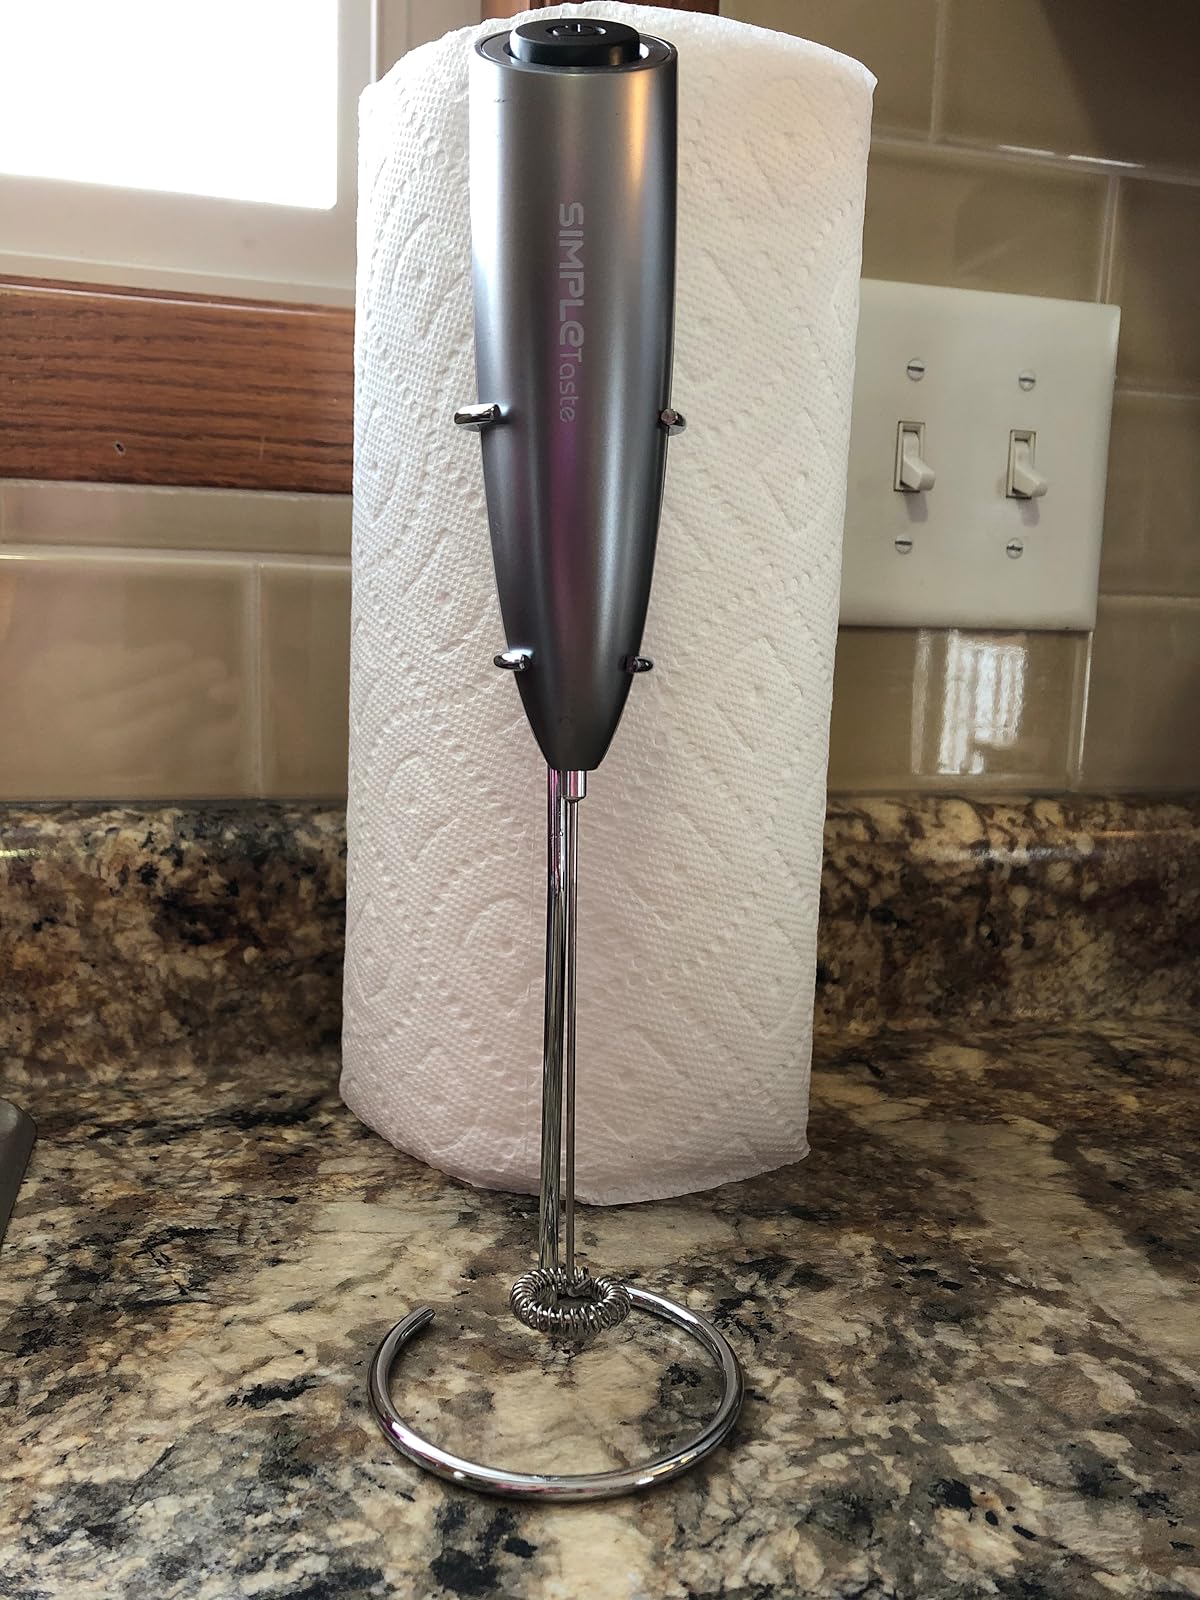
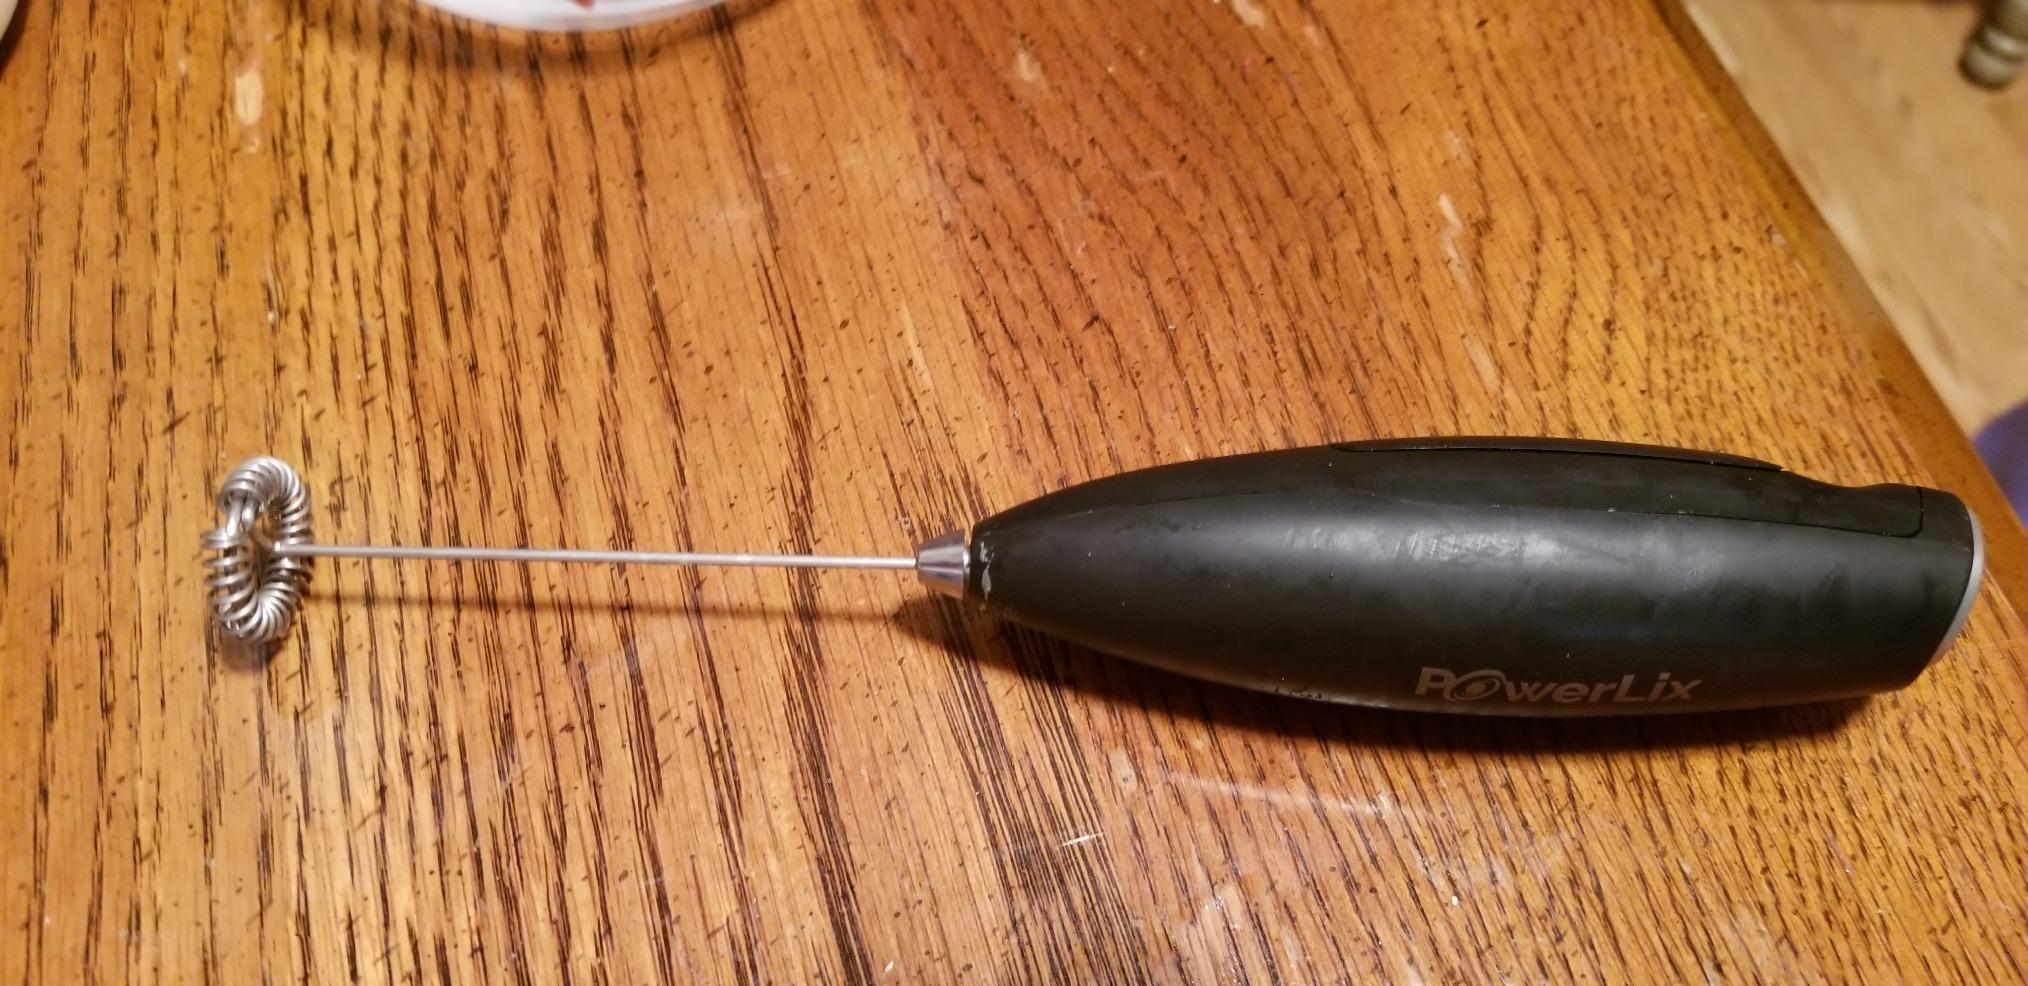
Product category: items_mixer
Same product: no